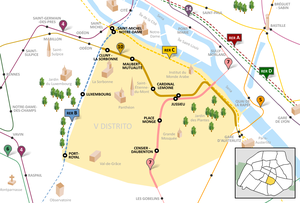
5e arrondissement de Paris (France), les lignes de métro et RER. En espagnol
Le 5ᵉ arrondissement de Paris est le plus ancien quartier de la ville : il recouvre la plus grande partie du quartier latin, construit par les Romains sous l'Antiquité. Il est situé sur la rive gauche, au bord de la Seine. Il est bordé au nord par la Seine et le 4ᵉ arrondissement, à l'ouest par le 6ᵉ arrondissement, et au sud par les 14ᵉ et 13ᵉ arrondissements.